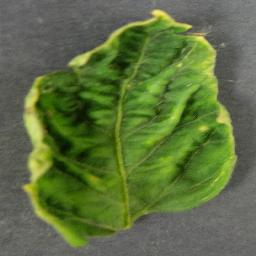
Label: Tomato___Tomato_Yellow_Leaf_Curl_Virus